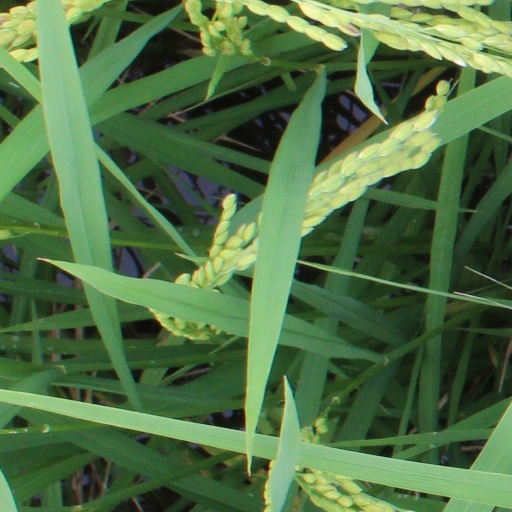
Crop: rice